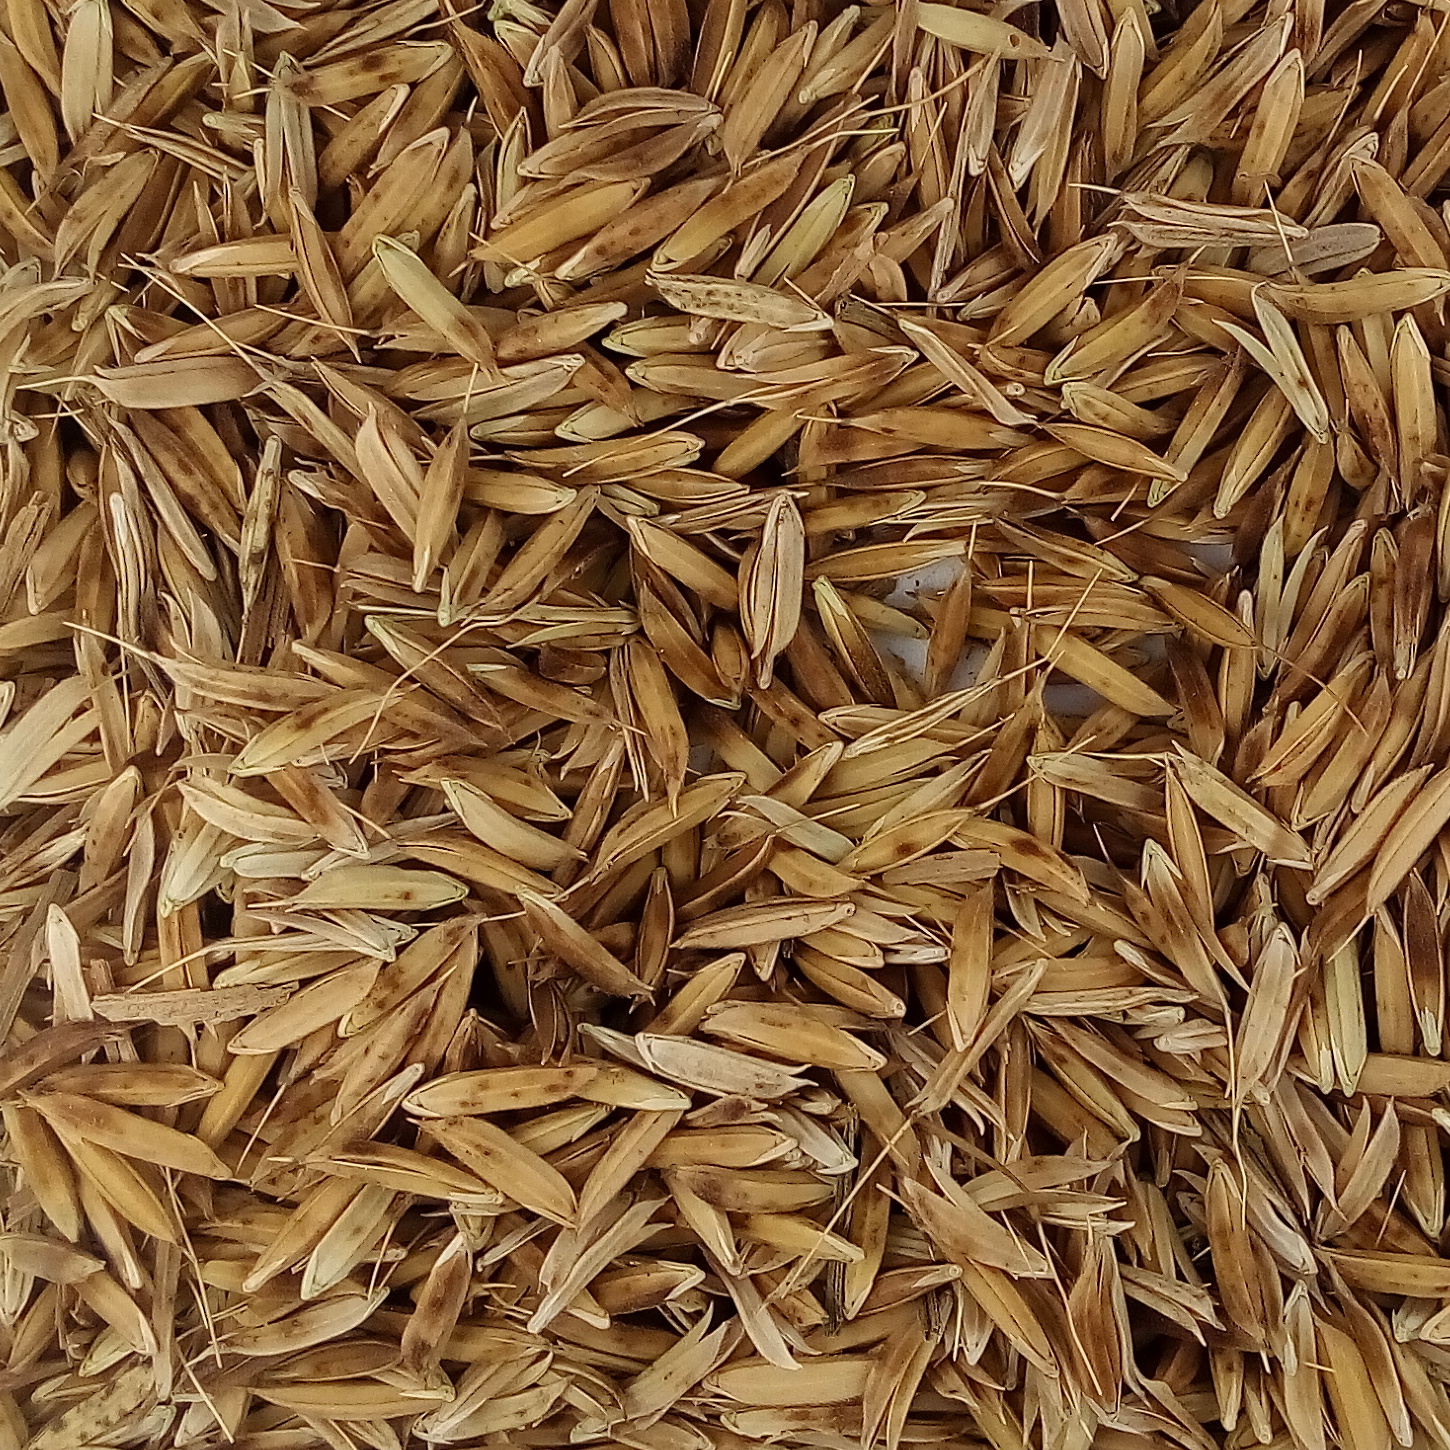
Rice seed variety: DHBT_3